Einbeck

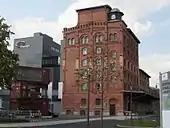
Horsepower Store (PS-Speicher)

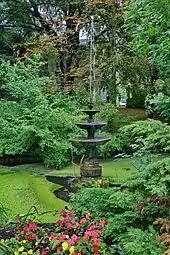
Green Fountain, Stiftsgarten

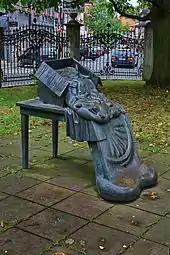
Stiftsgarten

The local daily newspaper "Einbecker Morgenpost" is published Monday through Saturday. Einbecker Morgenpost has its own staff and content for local news and takes international and national pages from "Hannoversche Allgemeine Zeitung". There is an advertising paper for the Einbeck region called "Die Eule" distributed Wednesday and Sunday.